Queensland Railways 2350 class

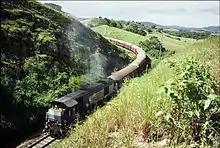
2356 hauls a special train up the grade north of Eumundi on the North Coast line in 1987

The 2350 class was built for use on the Blackwater and Moura coal lines and based at Gladstone. The class became surplus following electrification of the coal lines and in 1987 were all sold to AN Tasrail where they all entered service as the ZB class. They were very similar to the Tasrail Za class. In fact, the first four ZA class's builder's numbers follow on in sequence from those of the 2350s and are followed by those of the 2370s.